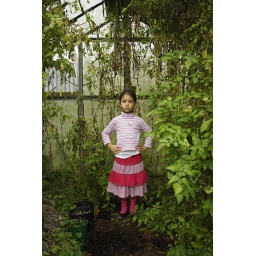
Five year old girl standing in overgrown greenhouse with hands on hips. Organic tomato plants. Childhood, innocence, growth.